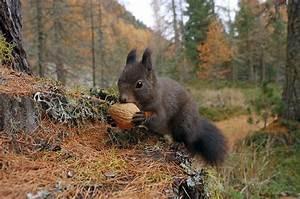
squirrel